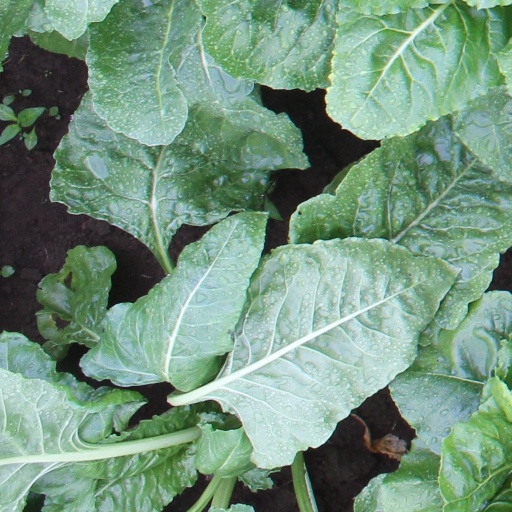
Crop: sugar beet